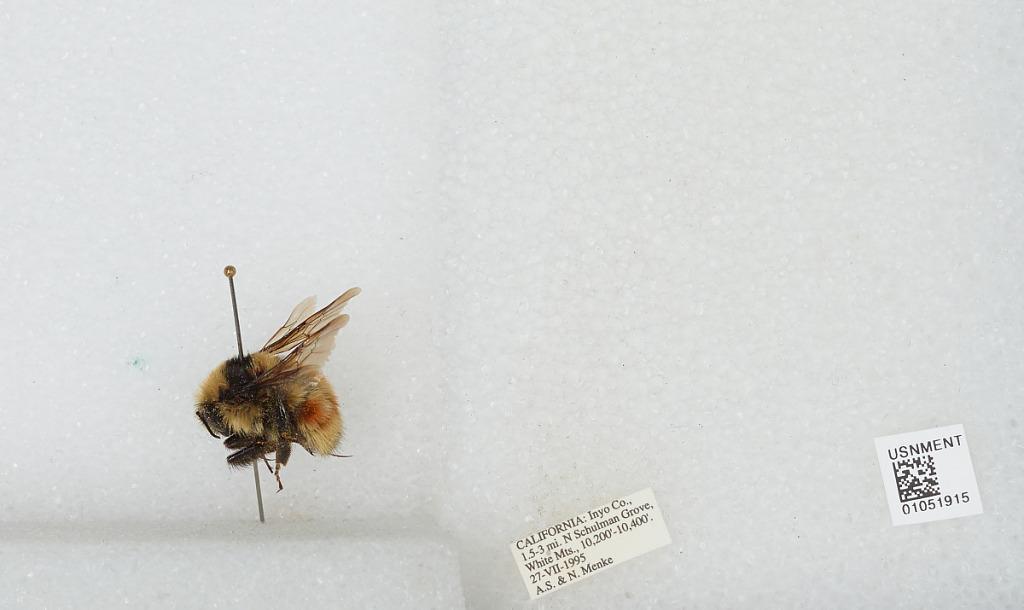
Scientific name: Bombus sp.
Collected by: A. Menke & A. Menke
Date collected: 1995-7-27
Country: United States
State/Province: California
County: Inyo
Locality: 1.5 - 3 miles north of Schulman Grove, White Mountains
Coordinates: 37.4156, -118.181